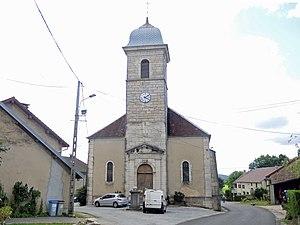
Façade de l'église saint Maurice
Saint-Maurice-Crillat est une commune française située dans le département du Jura en région Bourgogne-Franche-Comté.